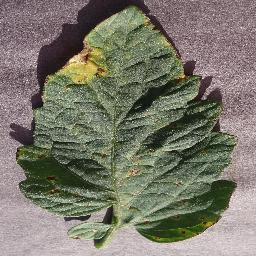
Label: Tomato___Target_Spot